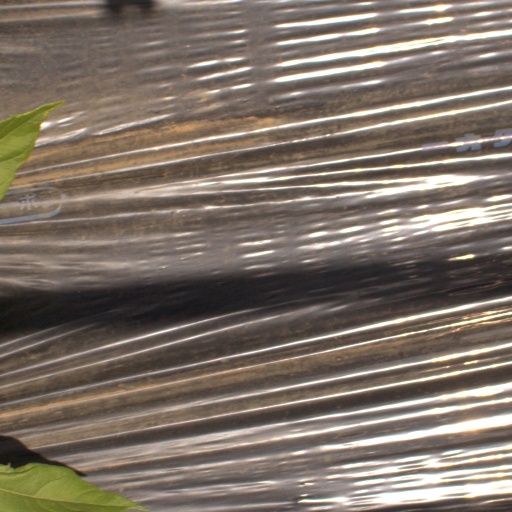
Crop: Jerusalem artichoke